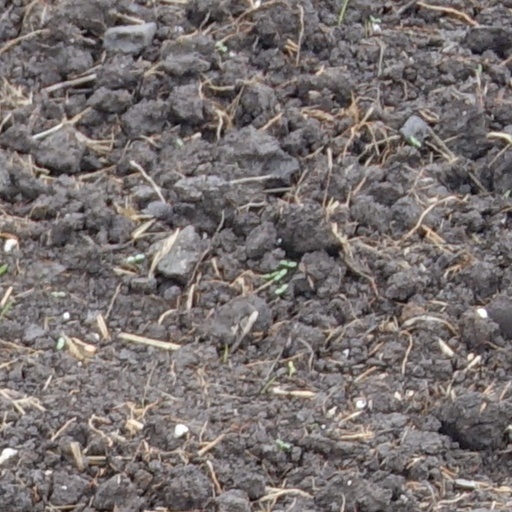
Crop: wheat